Lamma Island

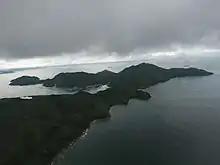
An aerial view of South Lamma

There are regular ferry services to Yung Shue Wan and Sok Kwu Wan from Central on Hong Kong Island, as well as to Yung Shue Wan via Pak Kok, and to Sok Kwu Wan via Mo Tat Wan, from Aberdeen. It takes about 25 minutes by ferry between Yung Shue Wan and Central. There are no cars on Lamma Island.